Xiangkhouang

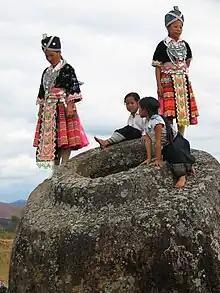
Plain of Jars, women and girls of Houang

The Tai Phuan or Phuan people are a Buddhist Tai-Lao ethnic group that migrated to Laos from southern China. According to the "Pongsawadan Meuang Puan" ("Muang Puan Chronicles"), they were the first people who migrated in the 13th century from China to settle this province, forming the independent principality of Muang Phuan on the Plain of Jars, with Xieng Khouang (contemporary Muang Khoun) as its capital. They established an overland trade in metals and forest products with India and China; the Xieng Khouang Plateau was the center of trade for an area of upland Southeast Asia, extending as far as Da Nang in Vietnam, Samrong Sen in Cambodia, the Khorat Plateau in northeast Thailand, and the North Cachar Hills of northeastern India.